Mapipinga

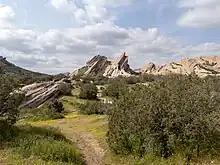
Vasquez Rocks

Mapipinga was a Tataviam village now located in the Vasquez Rocks Natural Park Area. People from the village were known as Mapipibit (singular) and Mapipivitam (plural). The village declined with the arrival of the Spanish and the establishment of Mission San Fernando in the area.